Larrikin

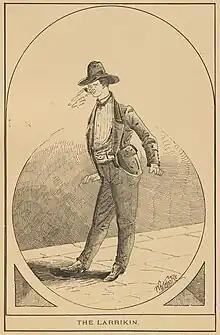
Depiction of a larrikin, from Nelson P. Whitelocke's book "A Walk in Sydney Streets on the Shady Side" (1885)

Larrikin is an Australian English term meaning "a mischievous young person, an uncultivated, rowdy but good-hearted person", or "a person who acts with apparent disregard for social or political conventions".